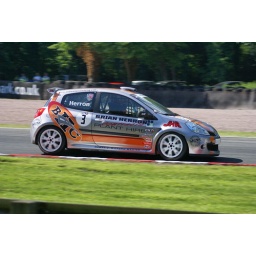
clio cup race 2, car came in 9th